Ramewal

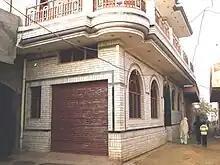

Ramewal is a village in Nurmahal. Nurmahal is a sub-tehsil in the Jalandhar District in the state of Punjab, India.